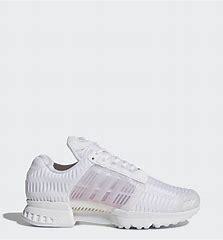
Brand: Adidas
Model: Climacool 1